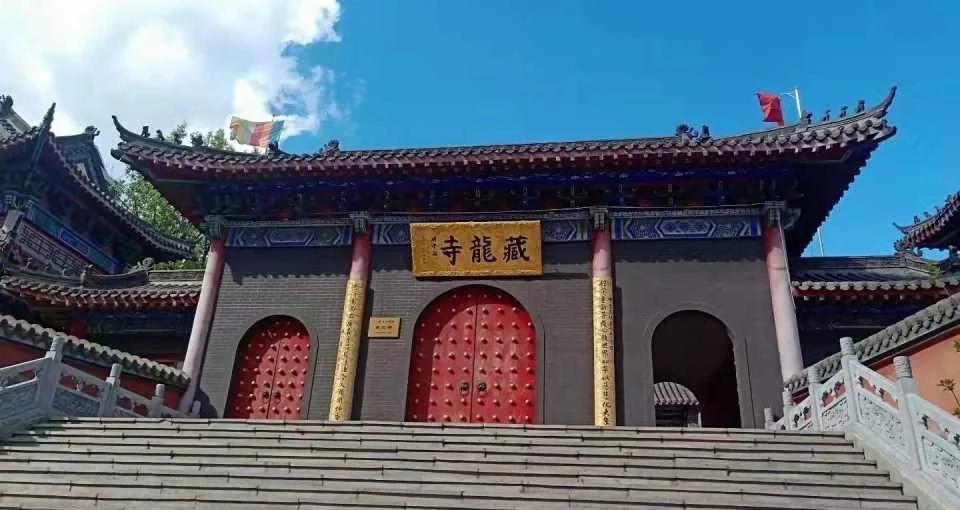
地标名称：藏龙寺
所在城市：本溪市·溪湖区